Kyoko Matsuoka

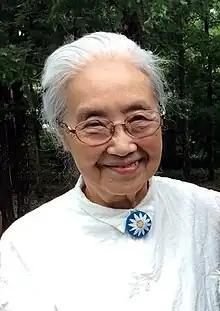
Matsuoka in 2021

Kyoko Matsuoka (March 12, 1935 – January 25, 2022) was a Japanese librarian, translator, and expert in children's literature. She is known for her own children's books, of which she wrote more than 200 in her lifetime, as well as translations of works for young readers, particularly her translation of the classic "Paddington Bear" series"."